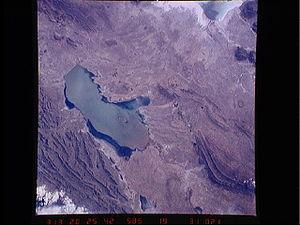
La géographie de la Bolivie est presque unique parmi les pays d'Amérique du Sud. Elle est en effet, avec le Paraguay, l'un des deux seuls pays du continent sud-américain à ne pas avoir d'accès à la mer. Les principales caractéristiques de sa géographie sont l'Altiplano, un haut plateau se situant au milieu des Andes, et le lac Titicaca, qui est la plus vaste étendue d'eau d'Amérique du Sud et le plus haut lac commercialement navigable du monde.